1885 North-West Territories election

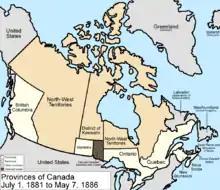
Map of the provinces and territories of Canada as they were between 1881 and 1886.

Calgary and Moose Mountain did not participate in the 1885 election because they elected members to a three-year term in 1884.